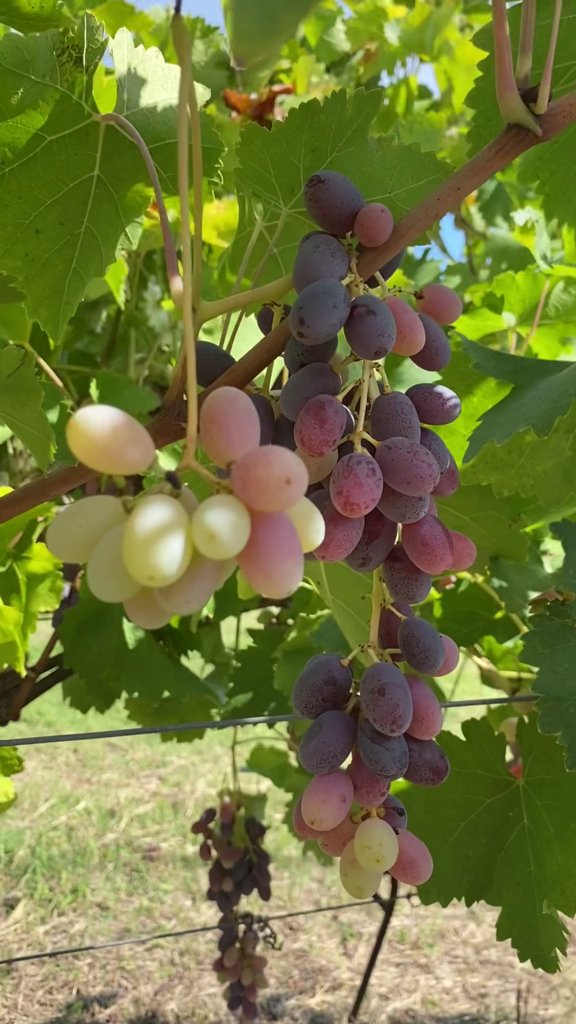
Berries visible: 89
Grape clusters: 3